Carlee Russell disappearance hoax

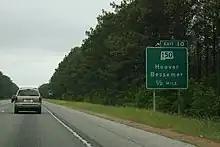
Russell reportedly called 911 from Interstate 459 near the Alabama State Route 150 exit on the evening of July 13, 2023.

On July 13, 2023, nursing student Carlethia Nichole Russell (born July 22, 1997) disappeared for 49 hours in Hoover, Alabama, falsely reporting to police afterwards that she had been abducted. The story of her disappearance went viral on TikTok and other social media platforms. On July 24, Russell admitted that she had fabricated the story, and had not been abducted. She was sentenced to a year's probation in March 2024.